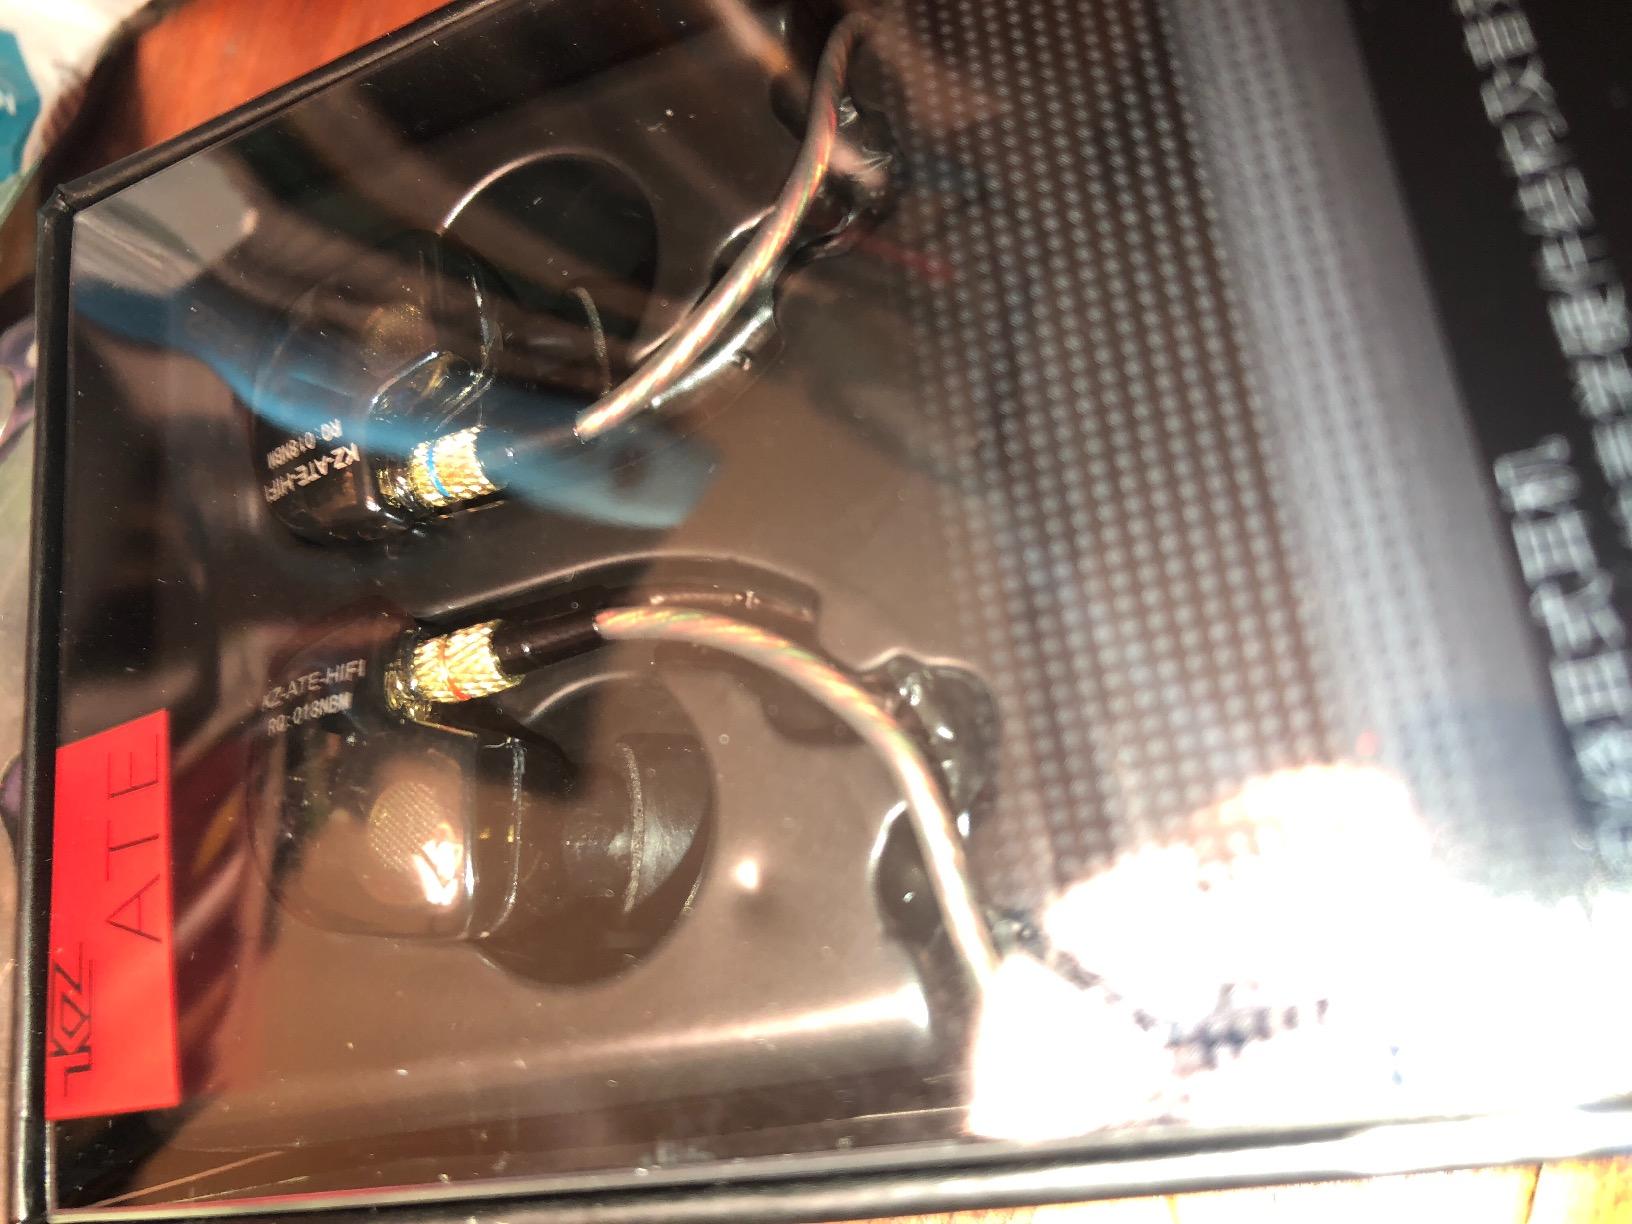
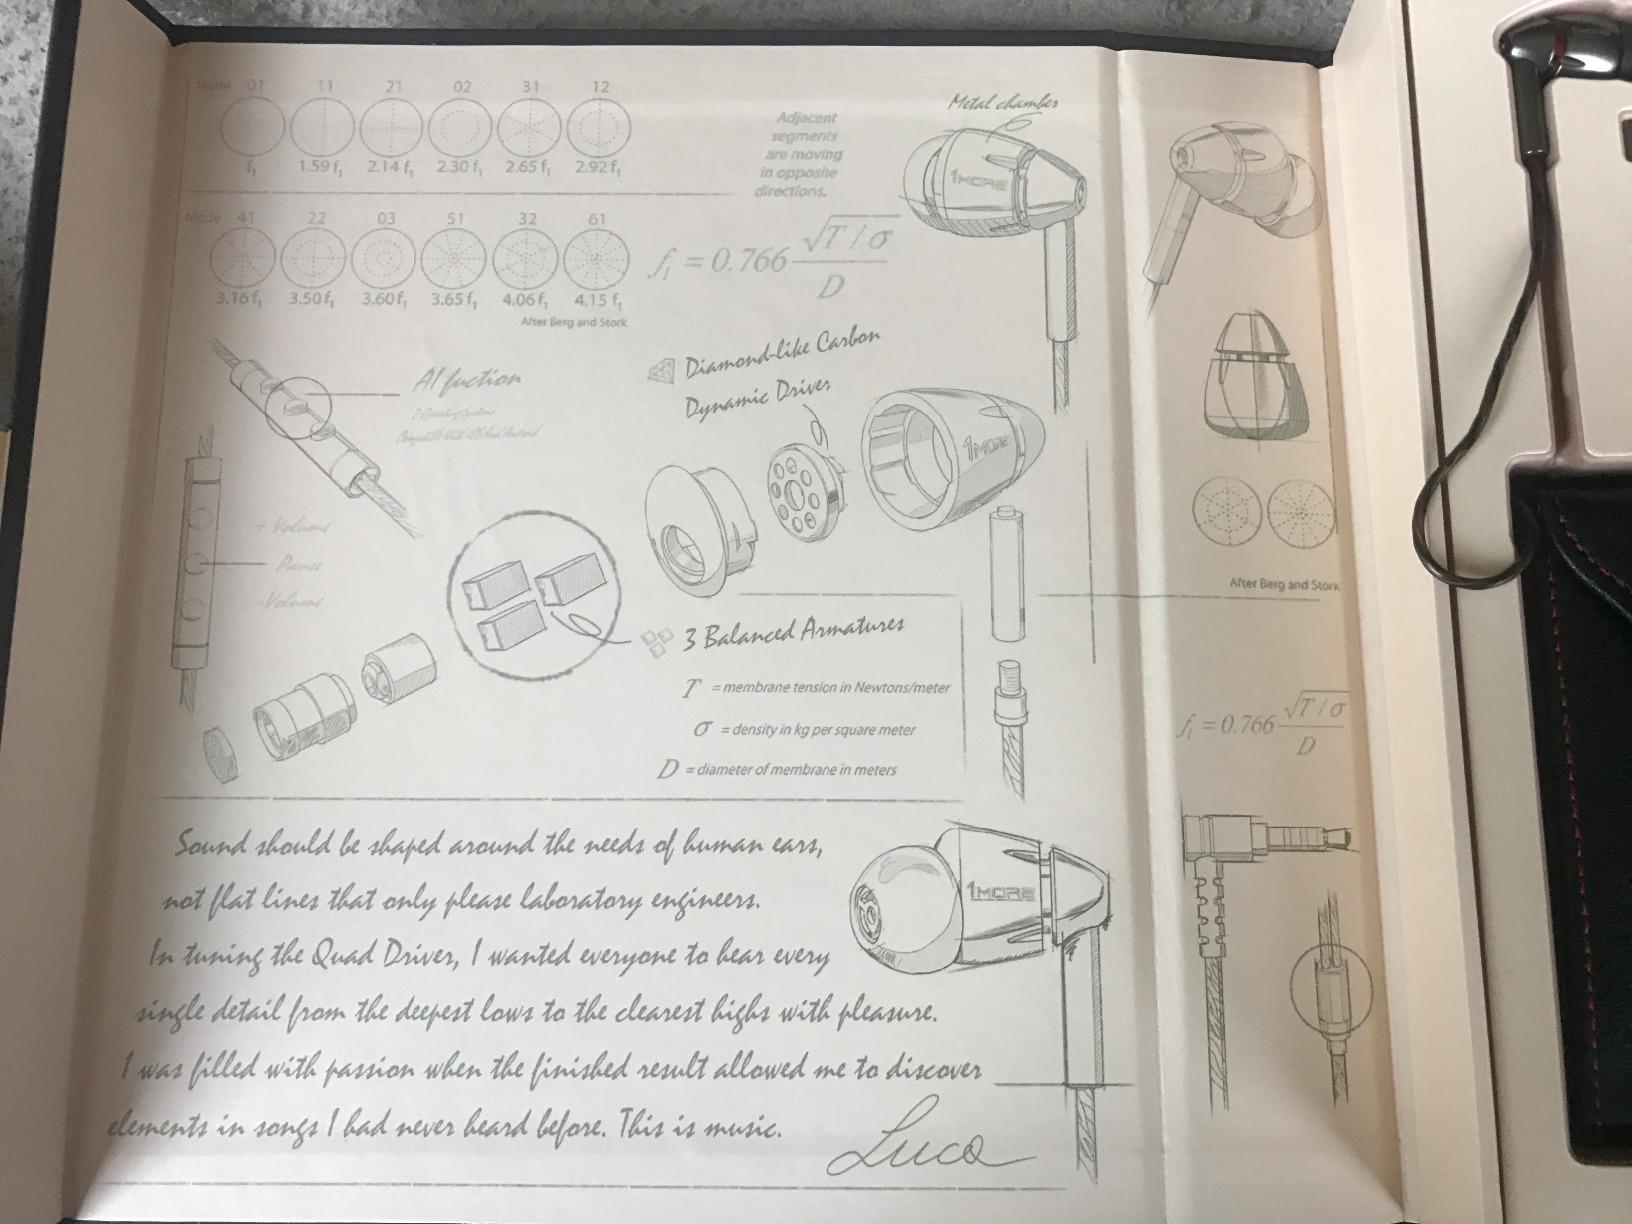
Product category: headphones
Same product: no